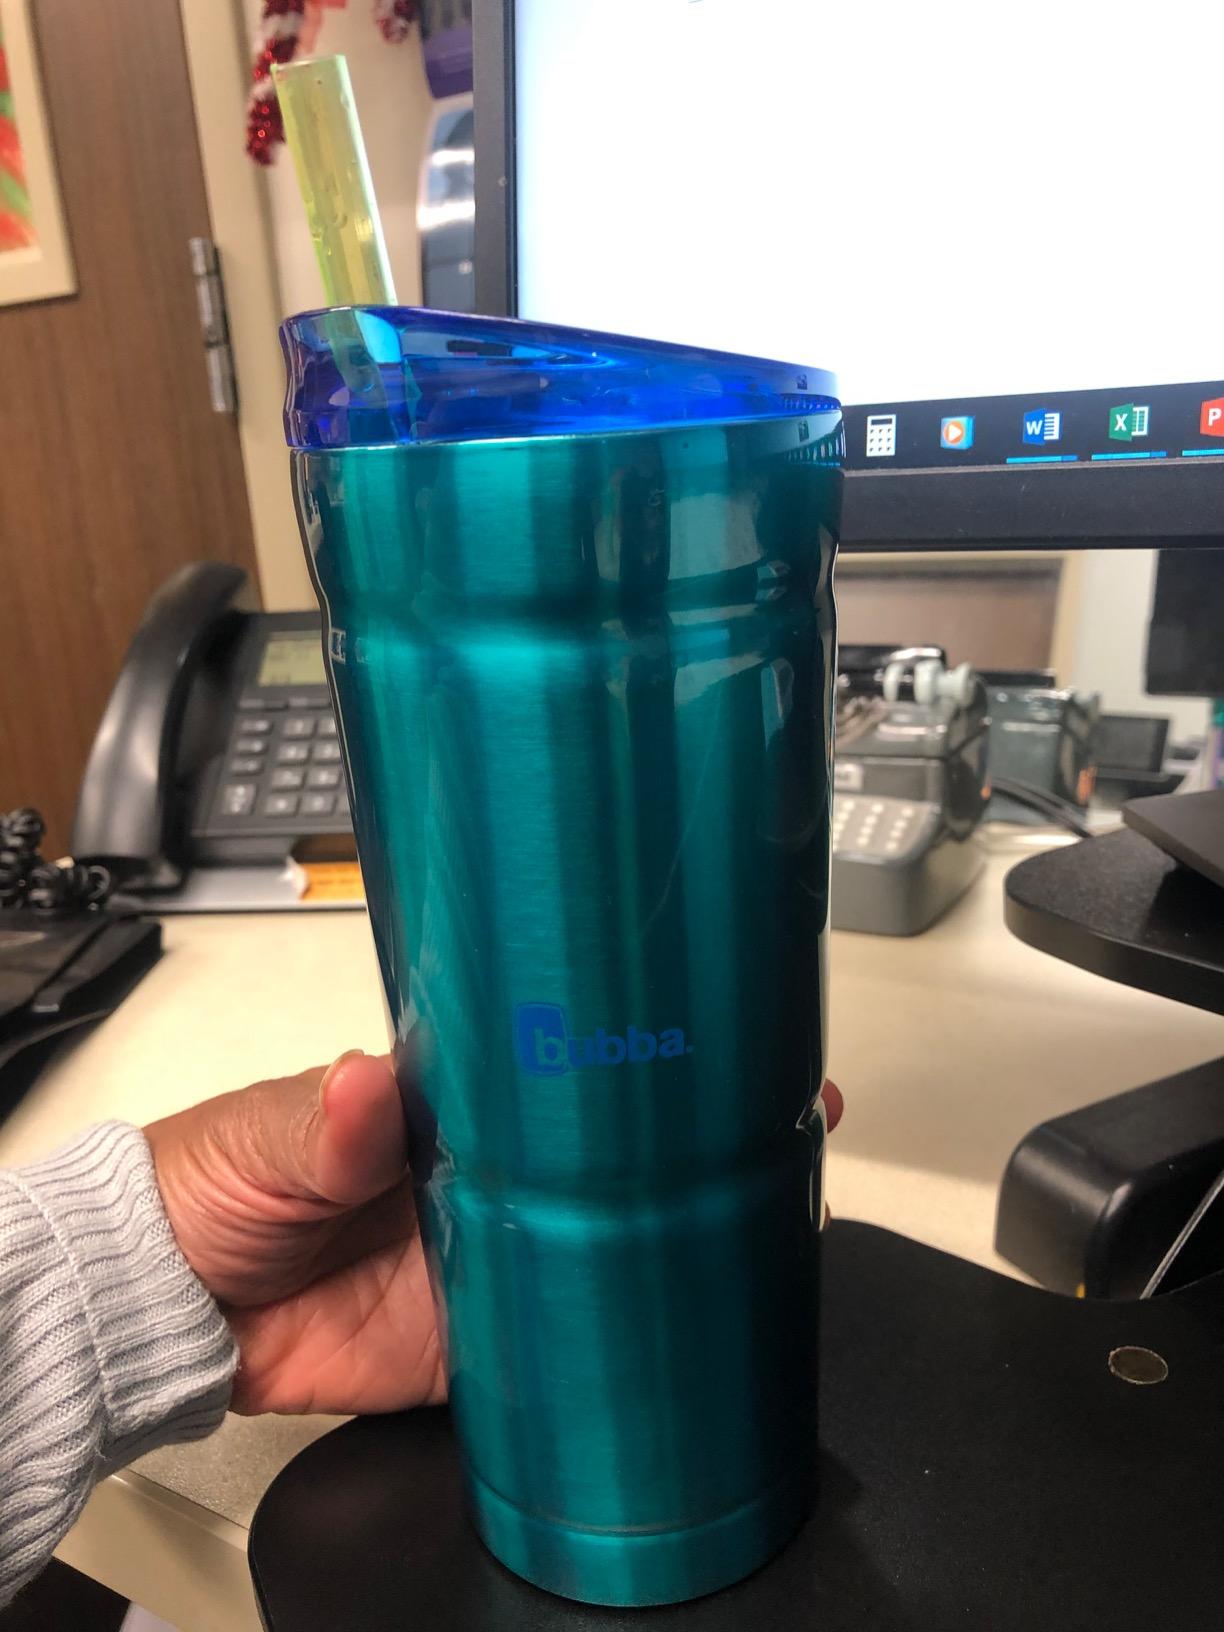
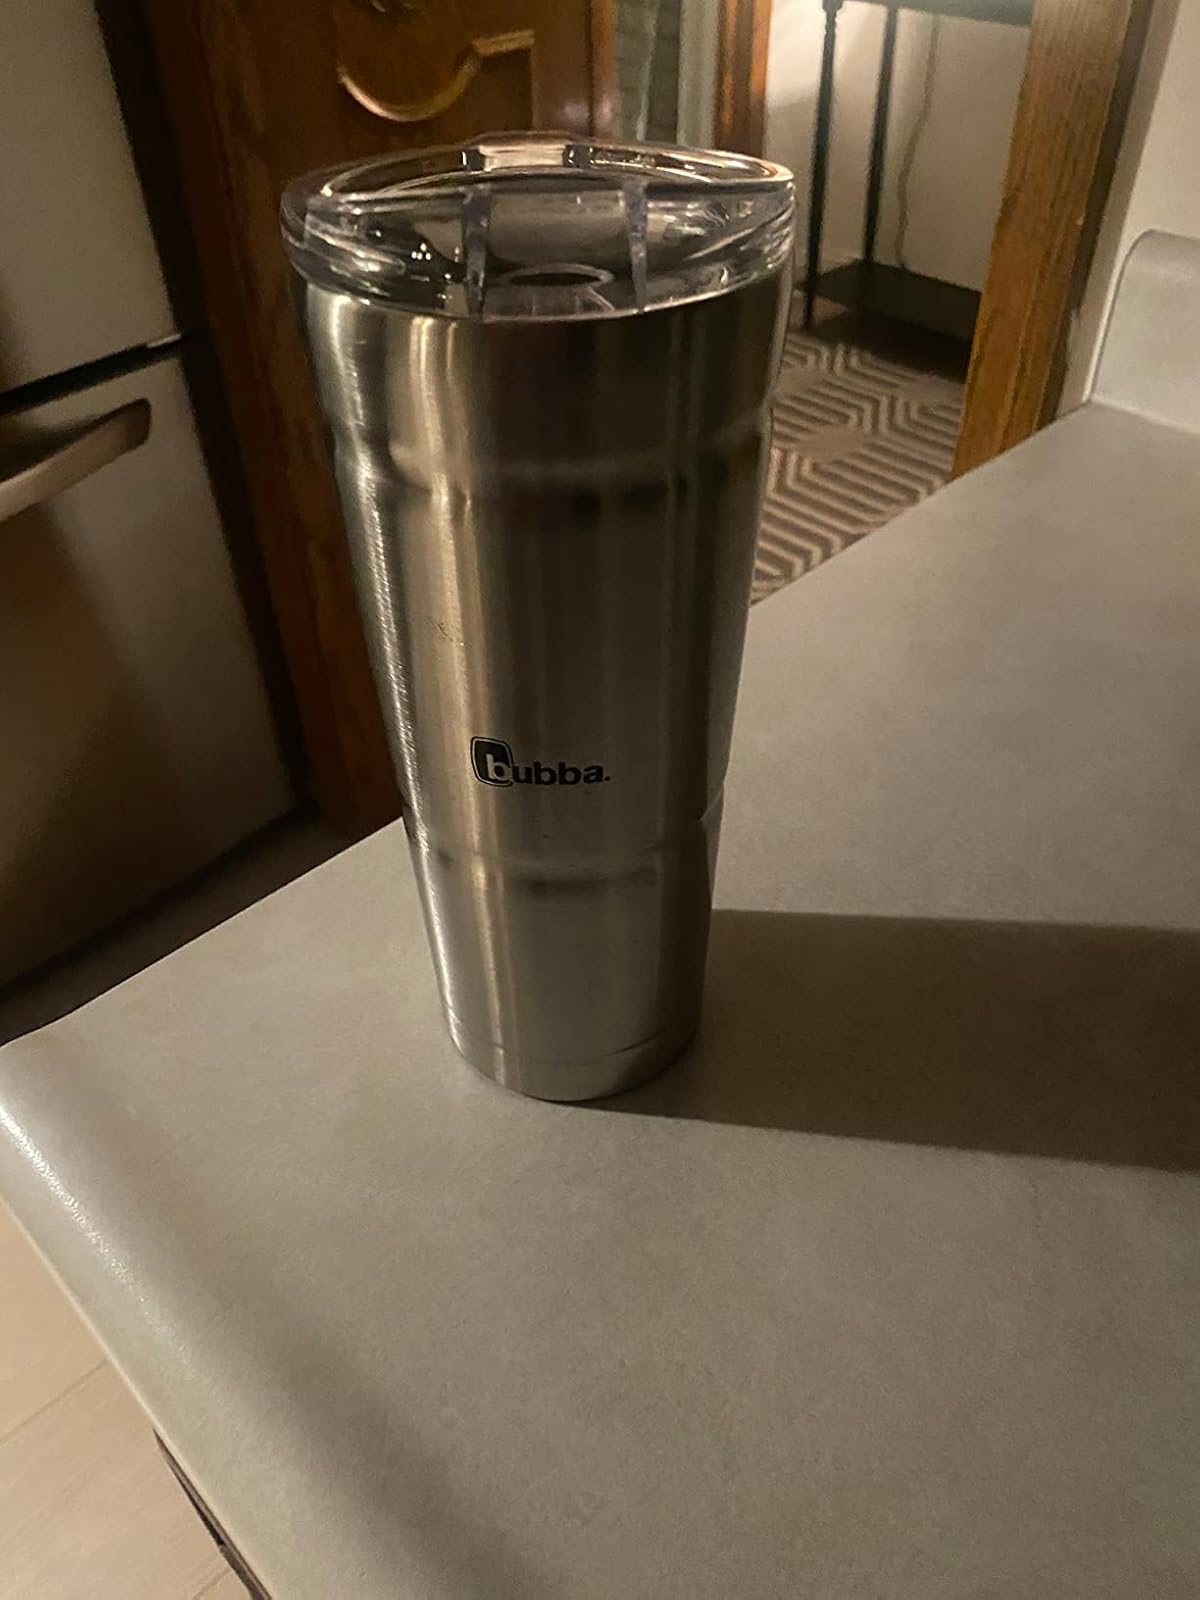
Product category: items_tea
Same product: no